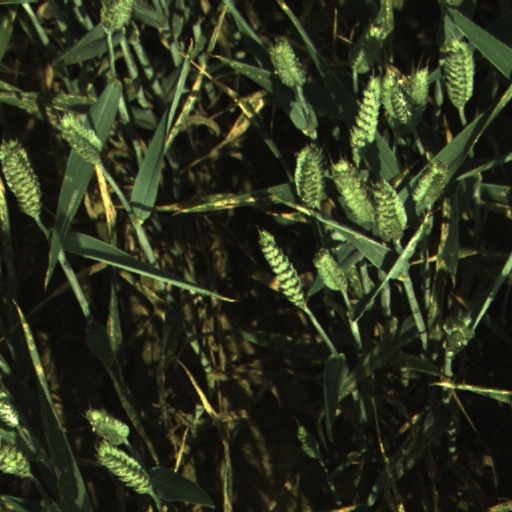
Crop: wheat